Church of the Pantanassa, Athens

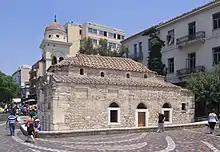
The Pantanassa church

The Church of the Pantanassa or of the Dormition of the Theotokos (Ιερός Ναός Κοιμήσεως της Θεοτόκου) is the 10th-century "katholikon" of a now-vanished monastery in Monastiraki Square, between Athinas and Mitropoleos streets, facing the Monastiraki station, in central Athens, Greece. The church was known as the Great Monastery, and then later as "monastiraki" ("little monastery"), which eventually became the name of the whole area.